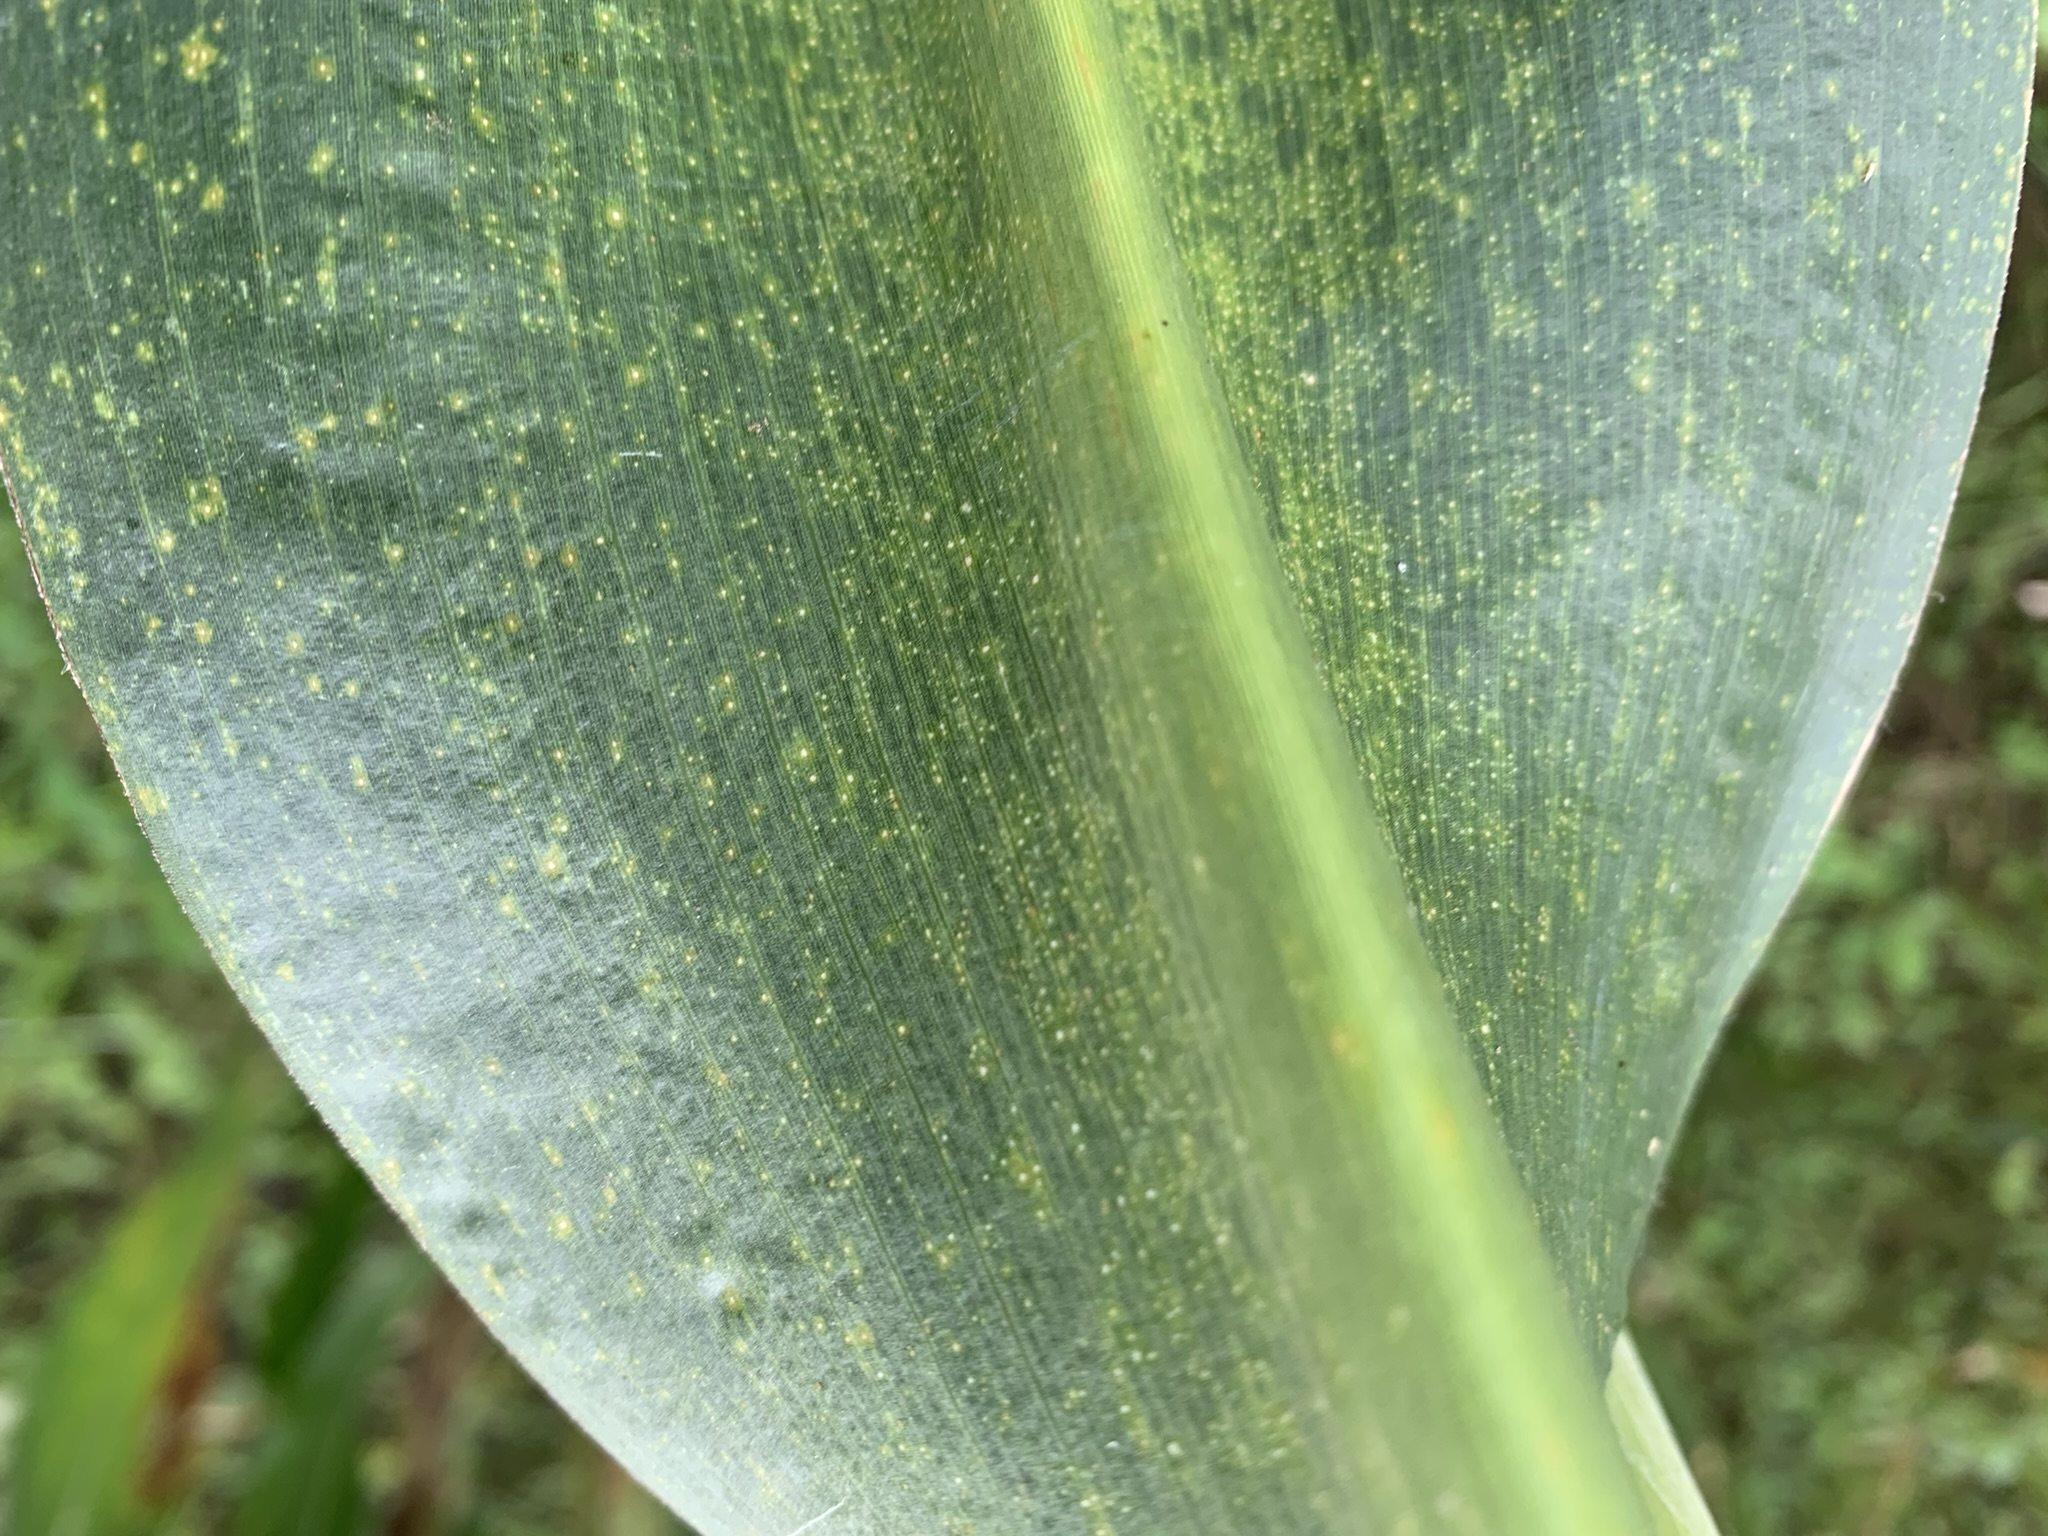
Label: MLN